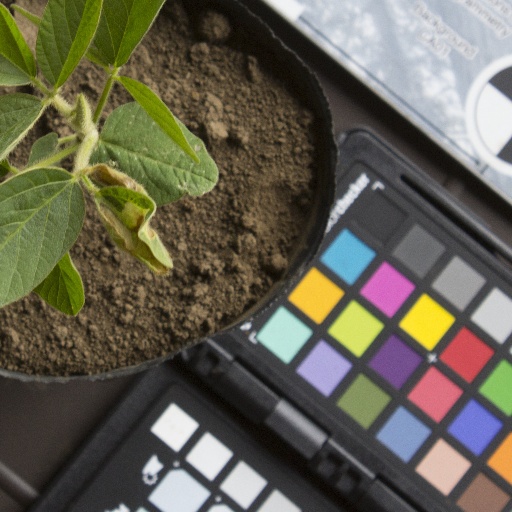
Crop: soybean